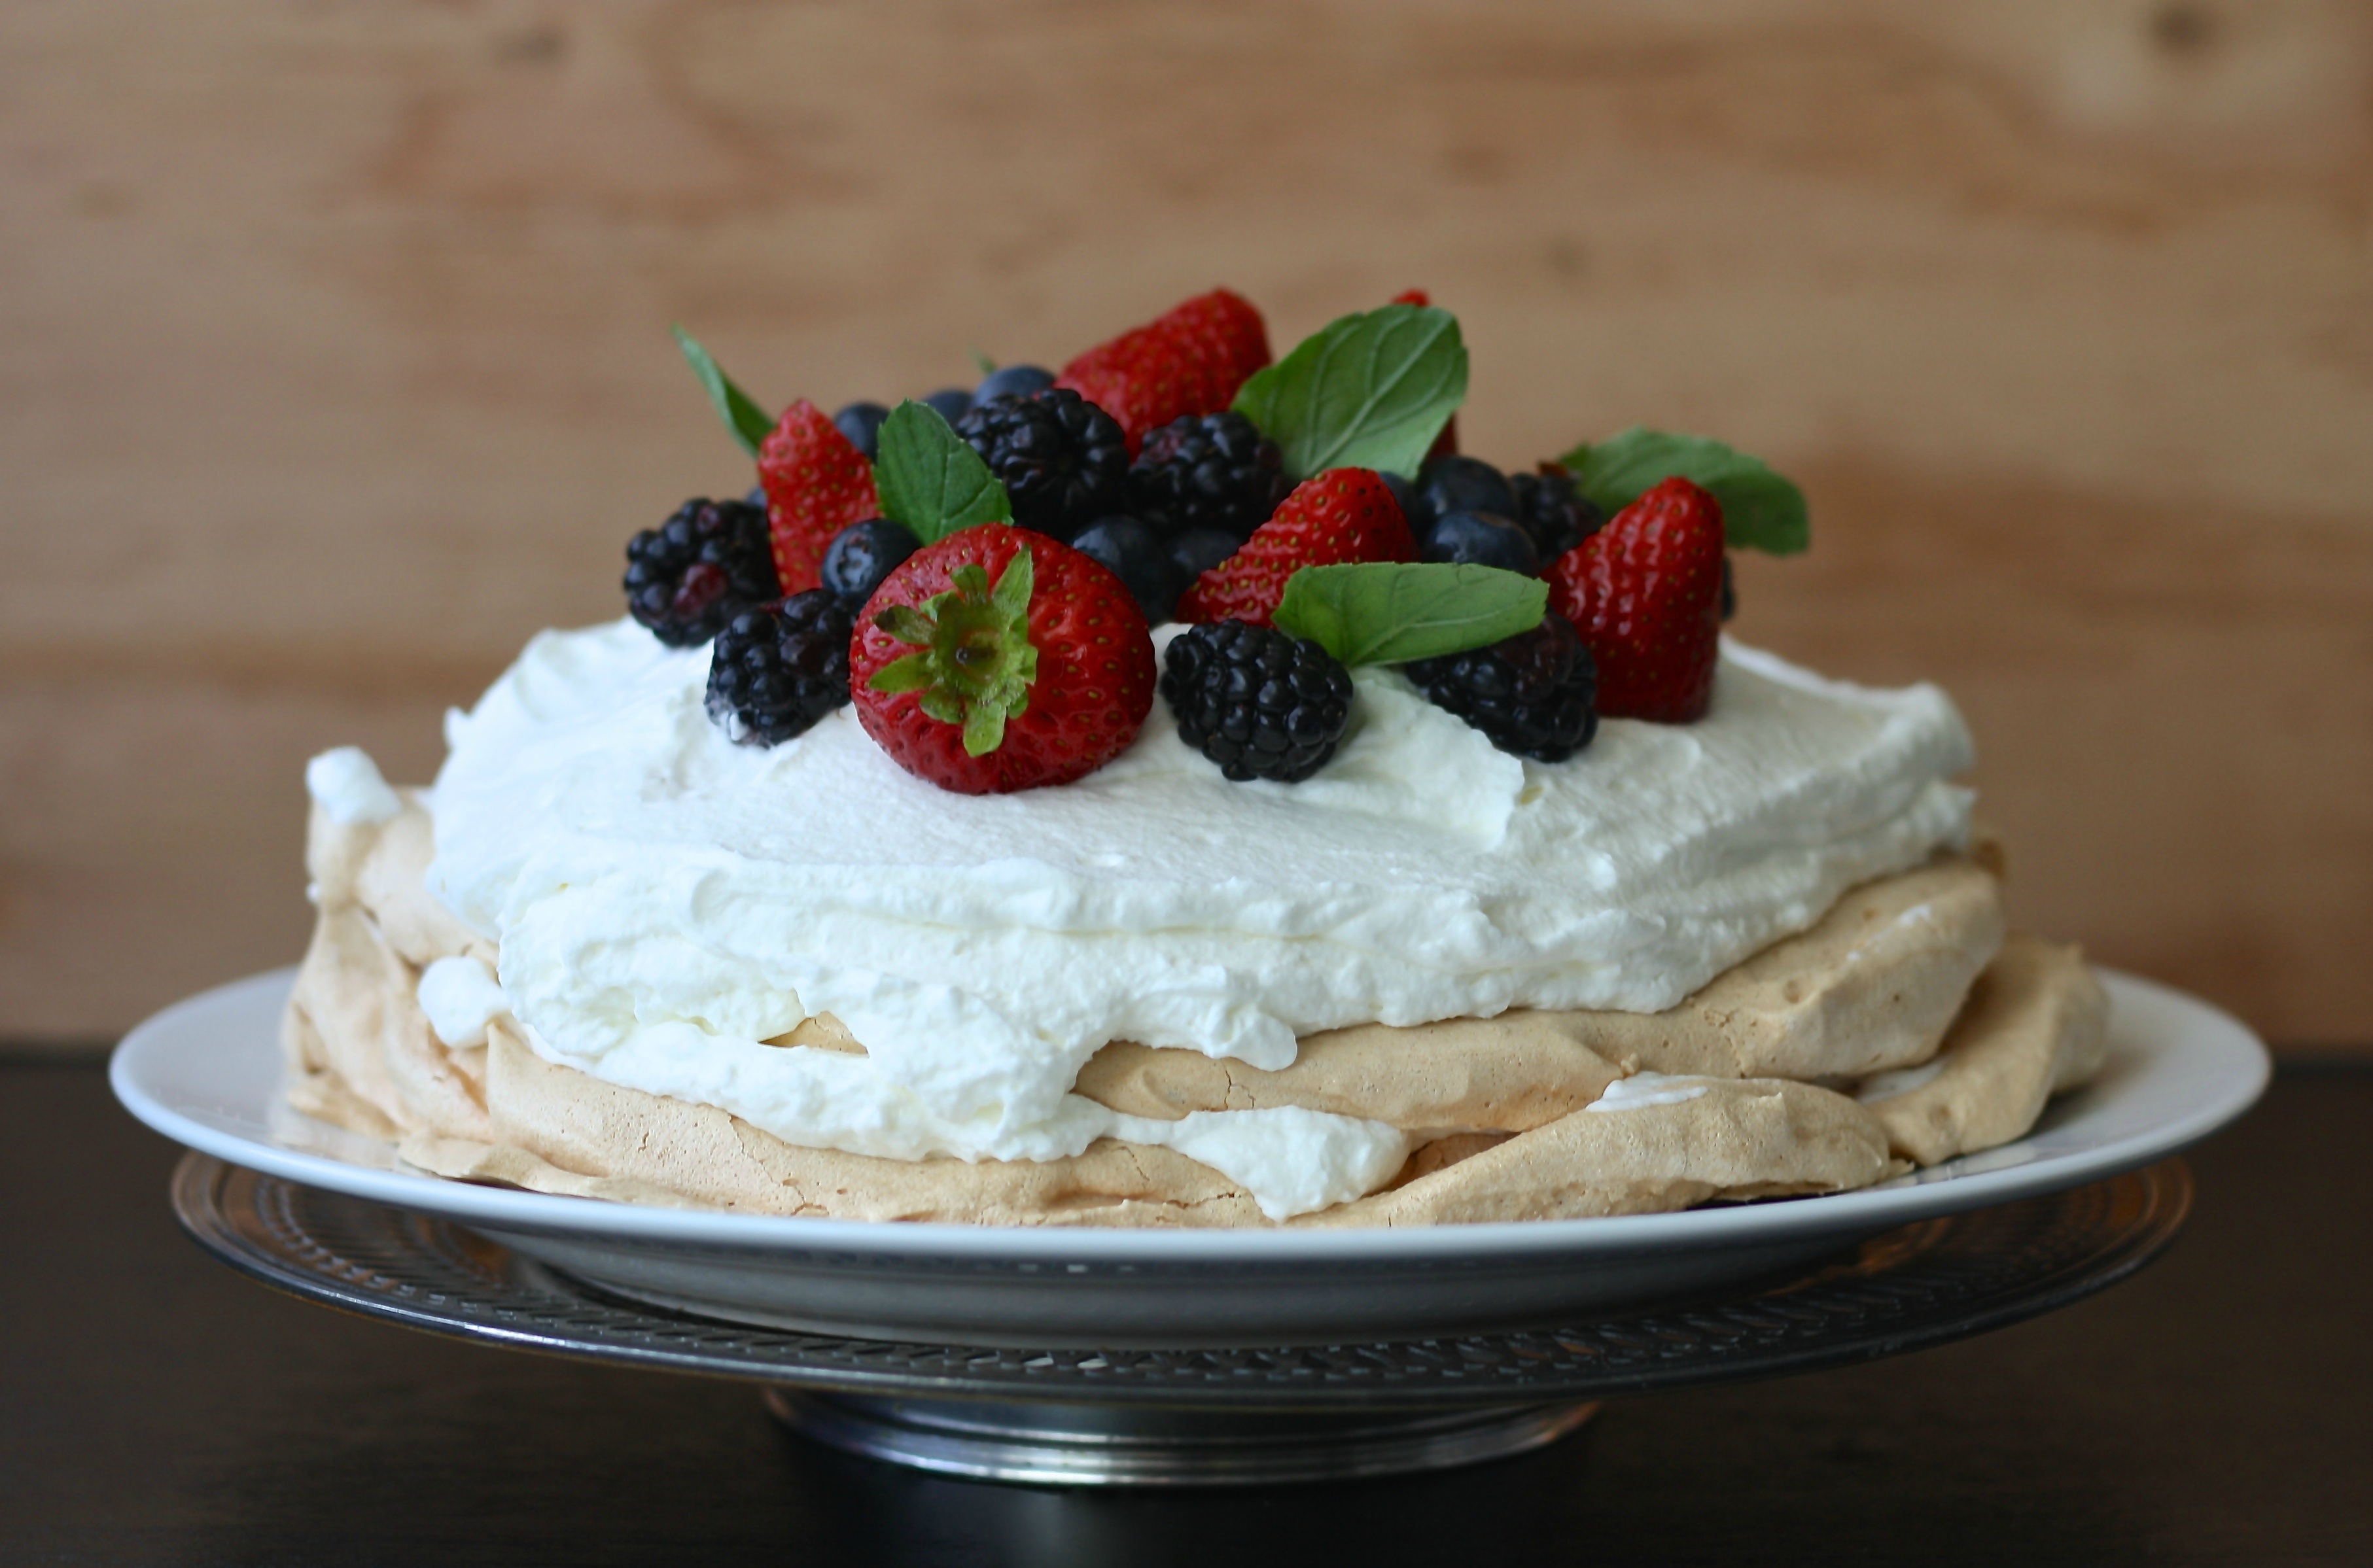
sweet, summer, dish, meal, food, cooking, produce, plate, fresh, breakfast, gourmet, ice cream, dessert, cuisine, cream, delicious, cake, homemade, dairy product, pie, pastry, bakery, mint, whipped cream, berries, icing, blueberries, tasty, strawberries, crispy, sweetness, traditional, yummy, meringue, blackberries, flavor, crunch, buttercream, mixed berries, pavlova, cornflour, semifreddo